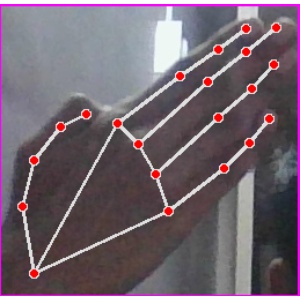
अक्षर: घ